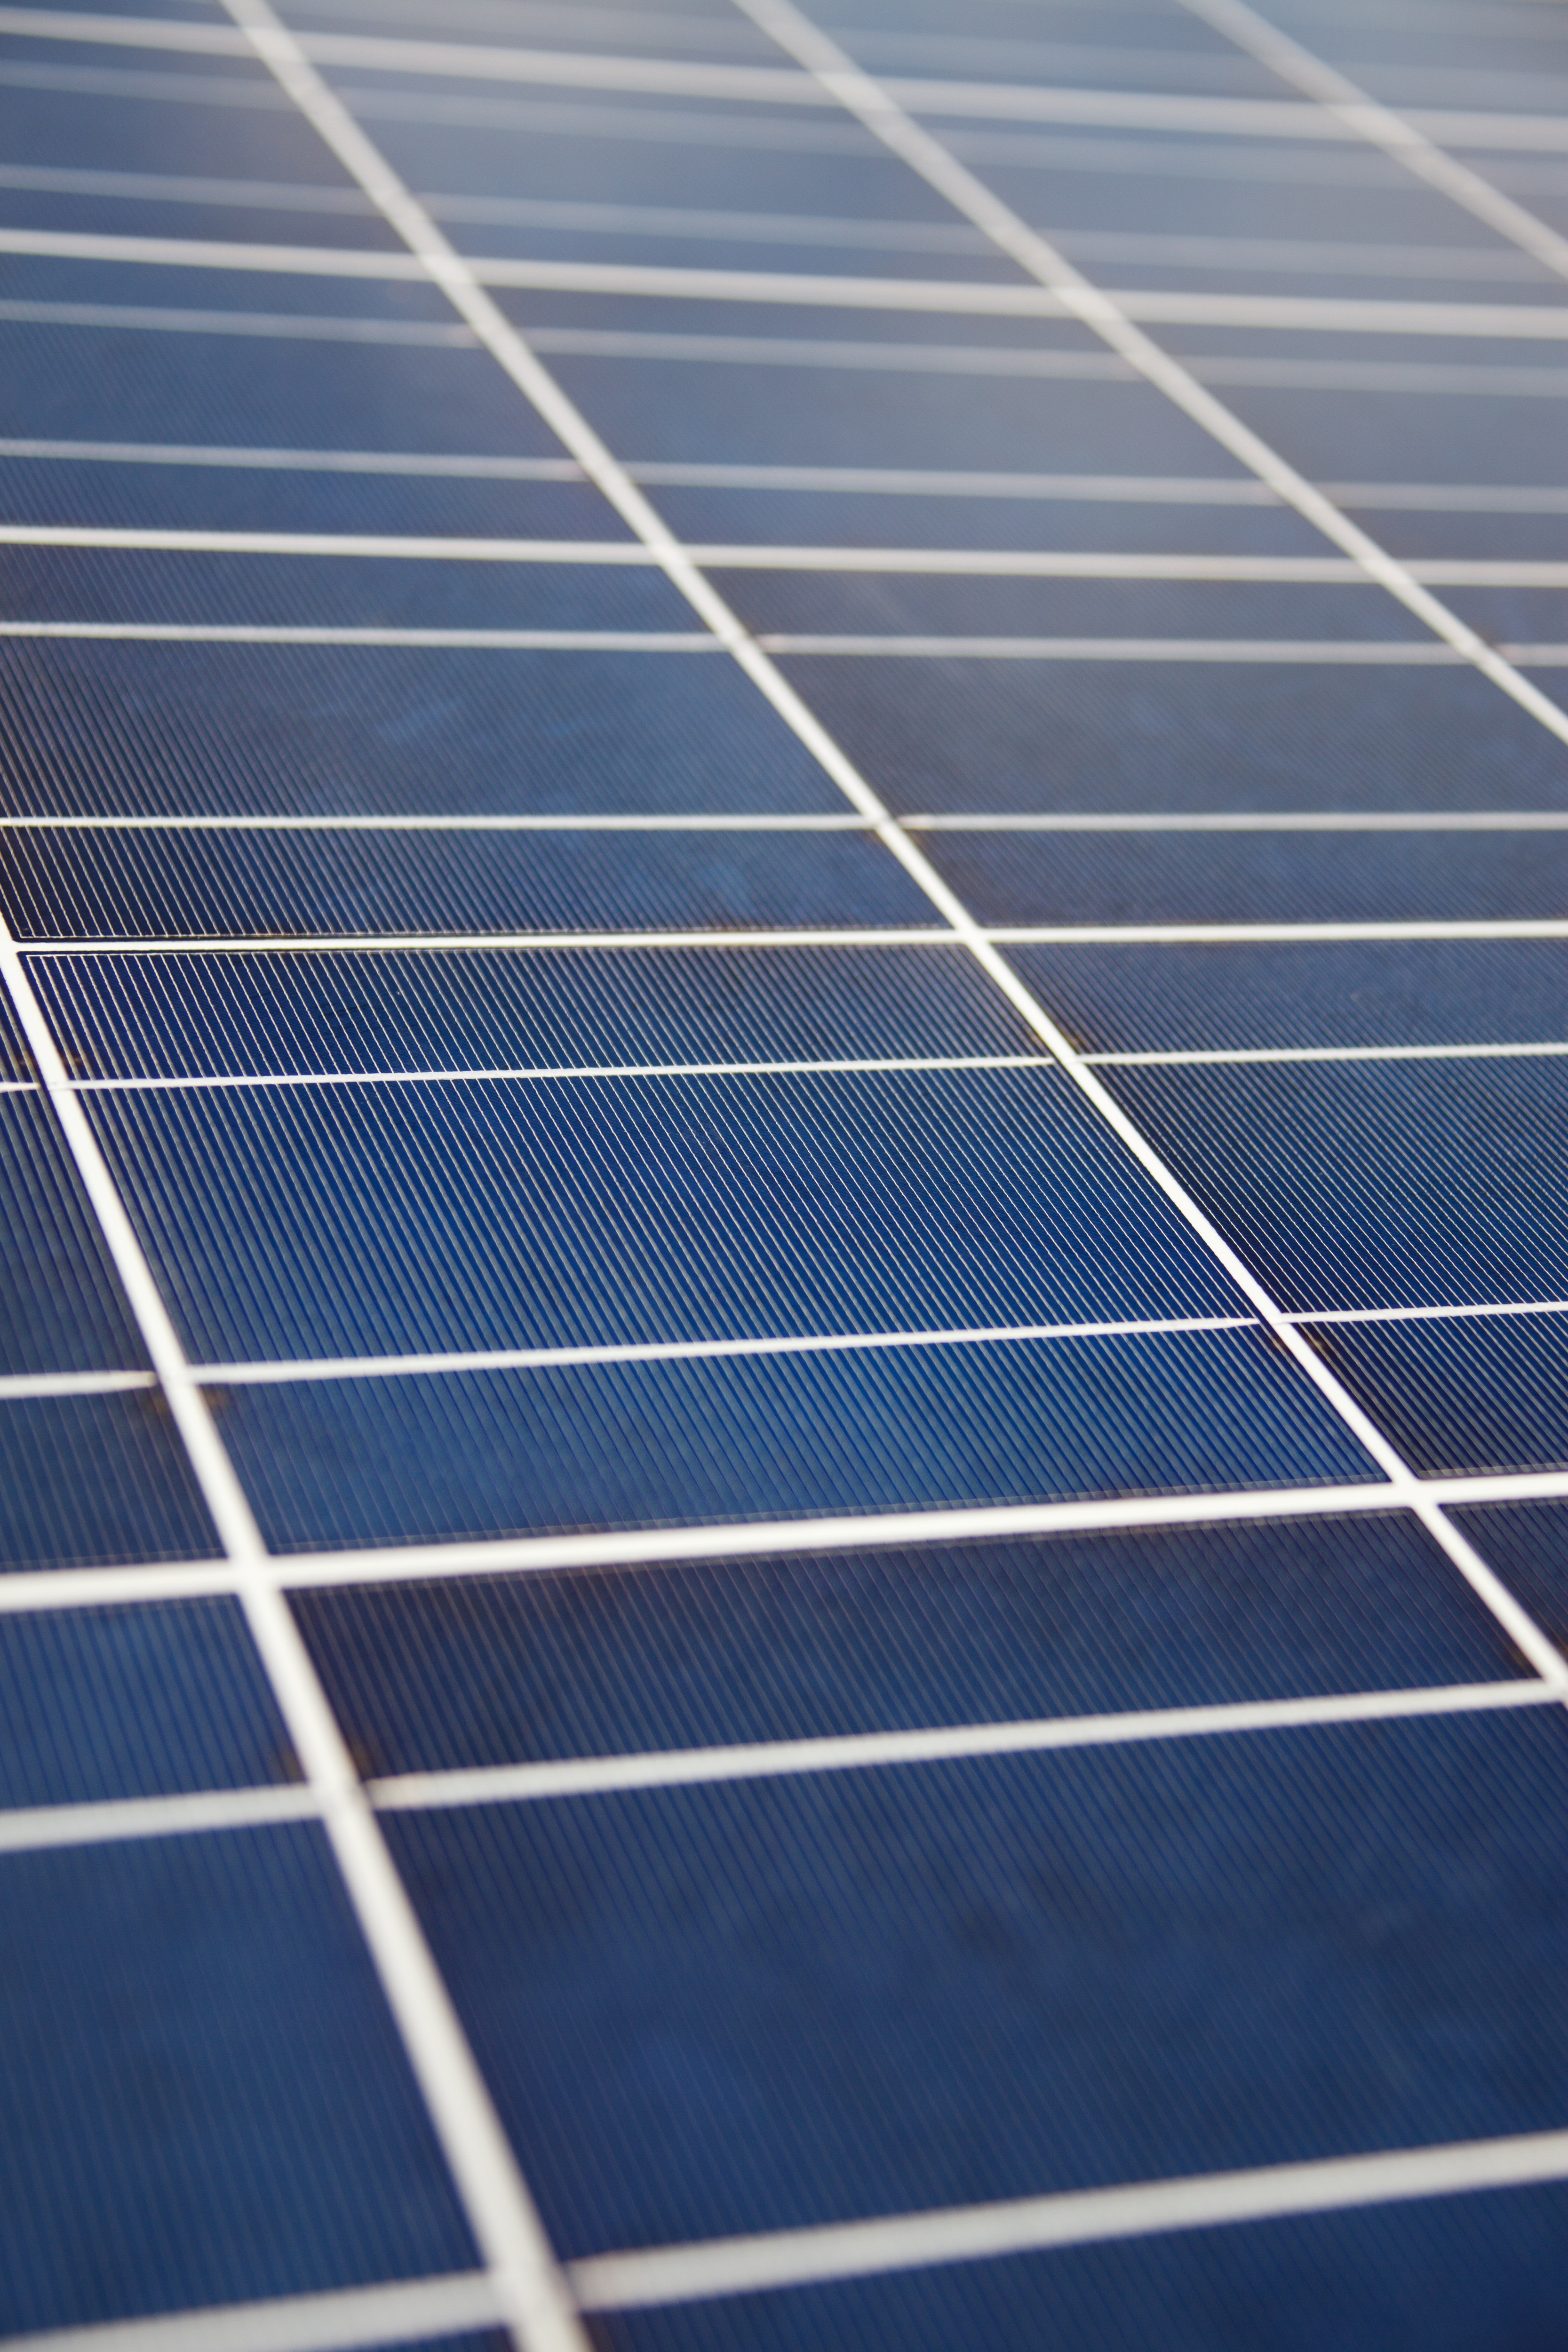
technology, texture, floor, environment, pattern, clean, blue, electricity, modern, solar, energy, eco, ecology, alternative, solar panel, power, background, net, detail, cell, panel, generation, solar power, solar energy, photovoltaic